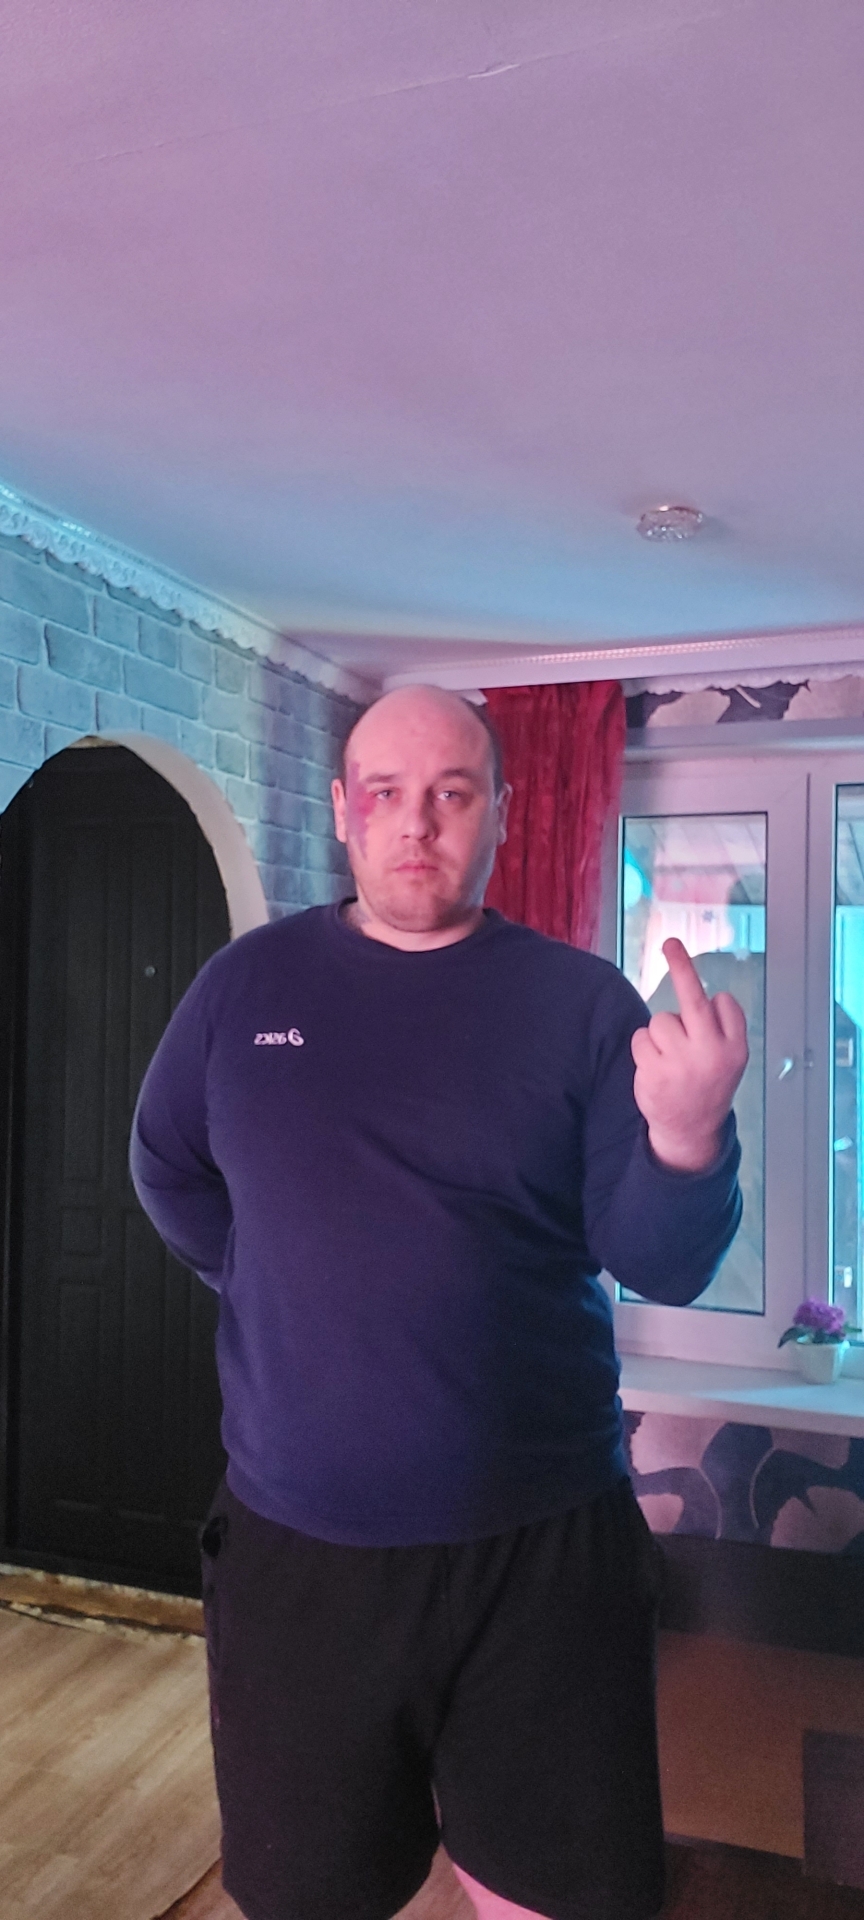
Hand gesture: middle_finger